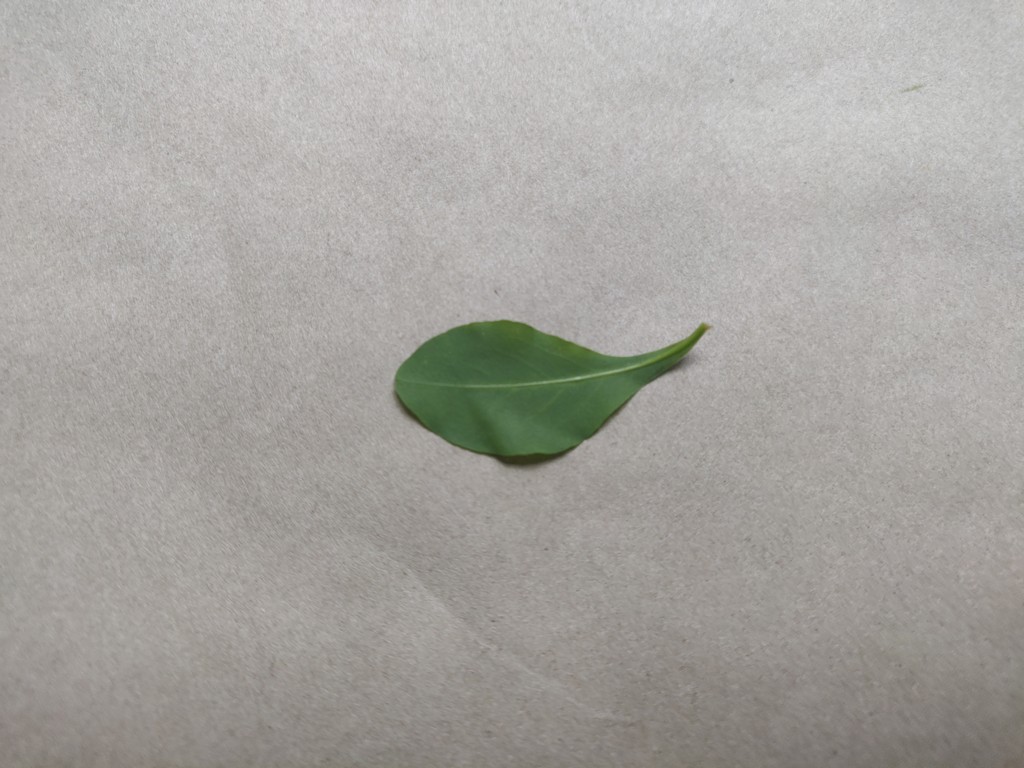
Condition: Healthy
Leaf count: single
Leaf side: back